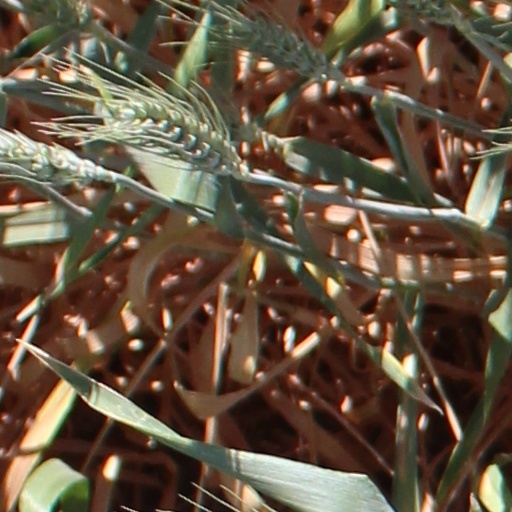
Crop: wheat